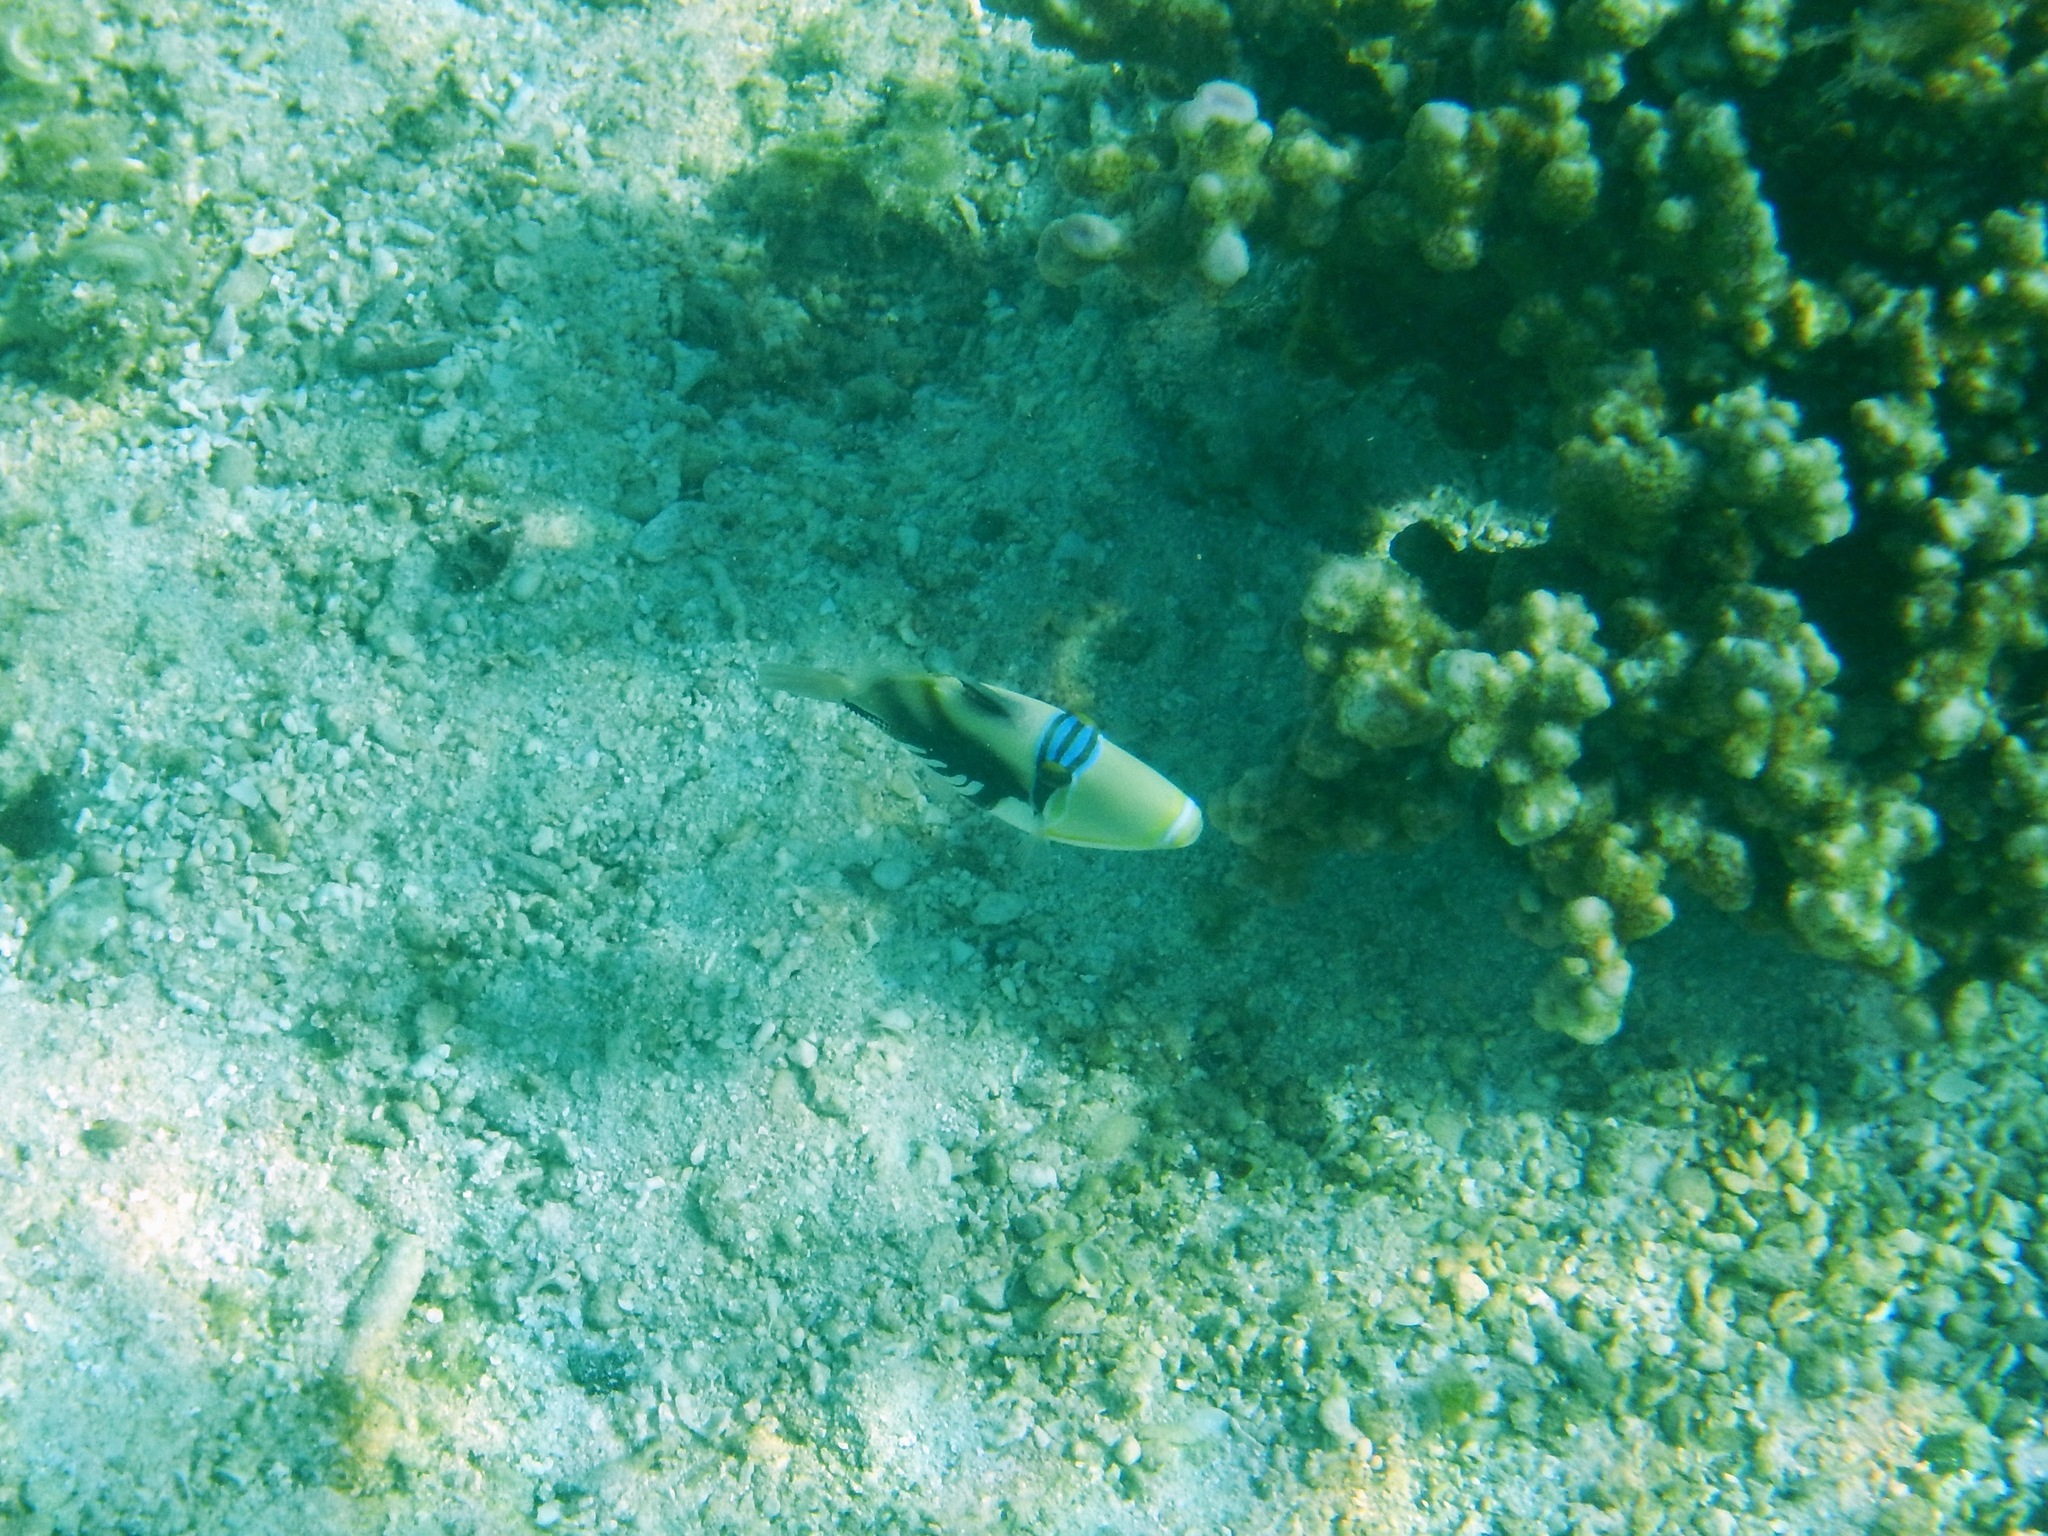
Rhinecanthus aculeatus (Lagoon Triggerfish)